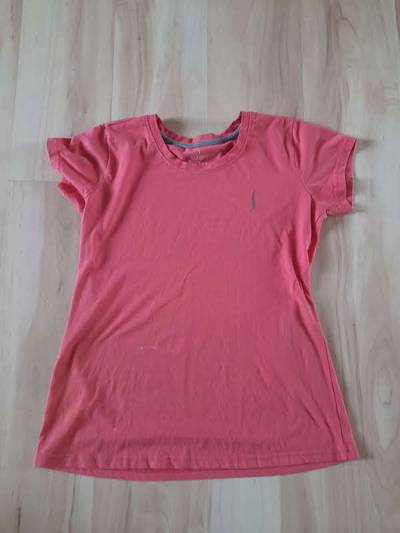
Waste category: clothes